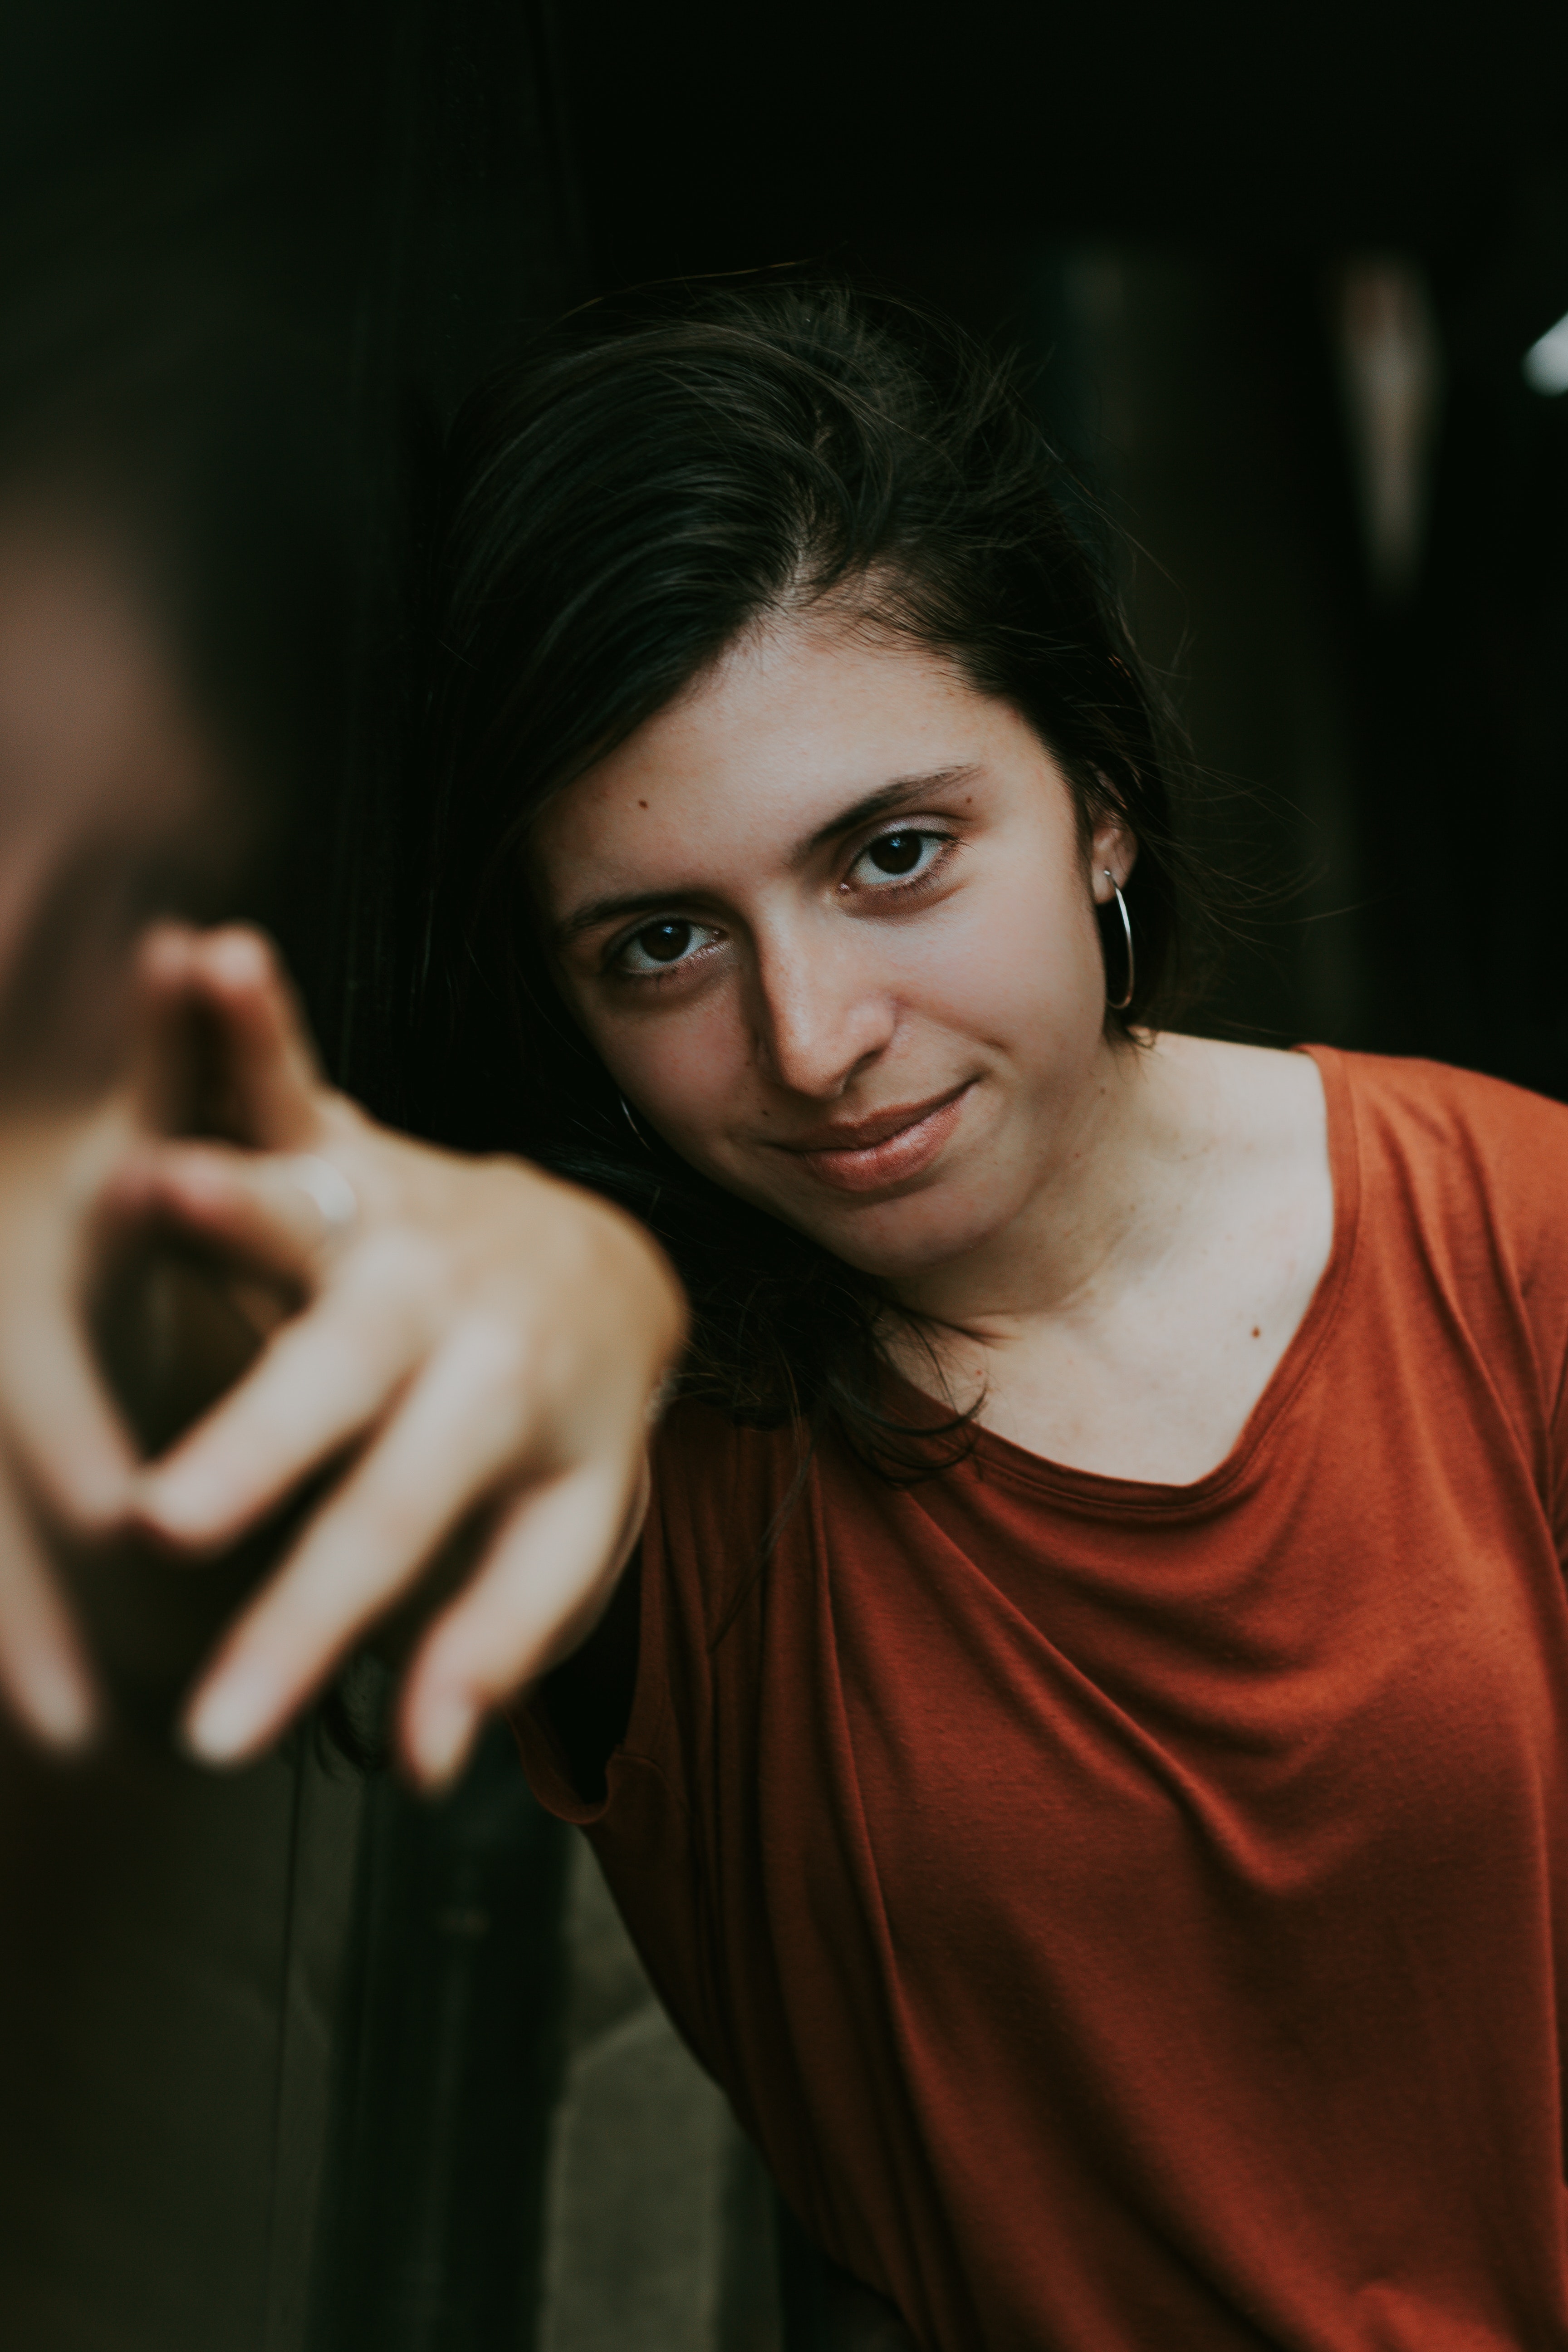
face, hair, beauty, lady, eyebrow, eye, lip, hand, cool, portrait, flash photography, photography, black hair, finger, smile, gesture, long hair, portrait photography, photo shoot